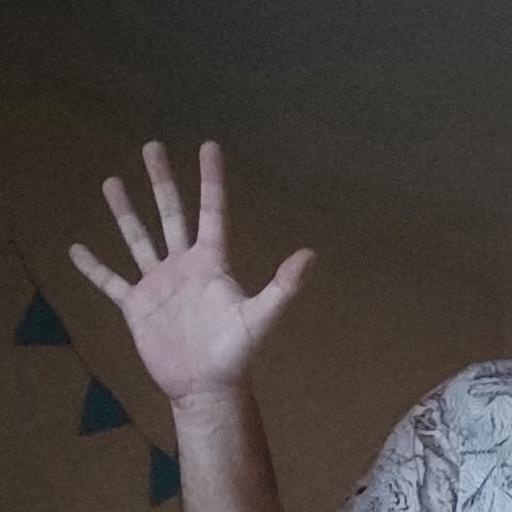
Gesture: palm